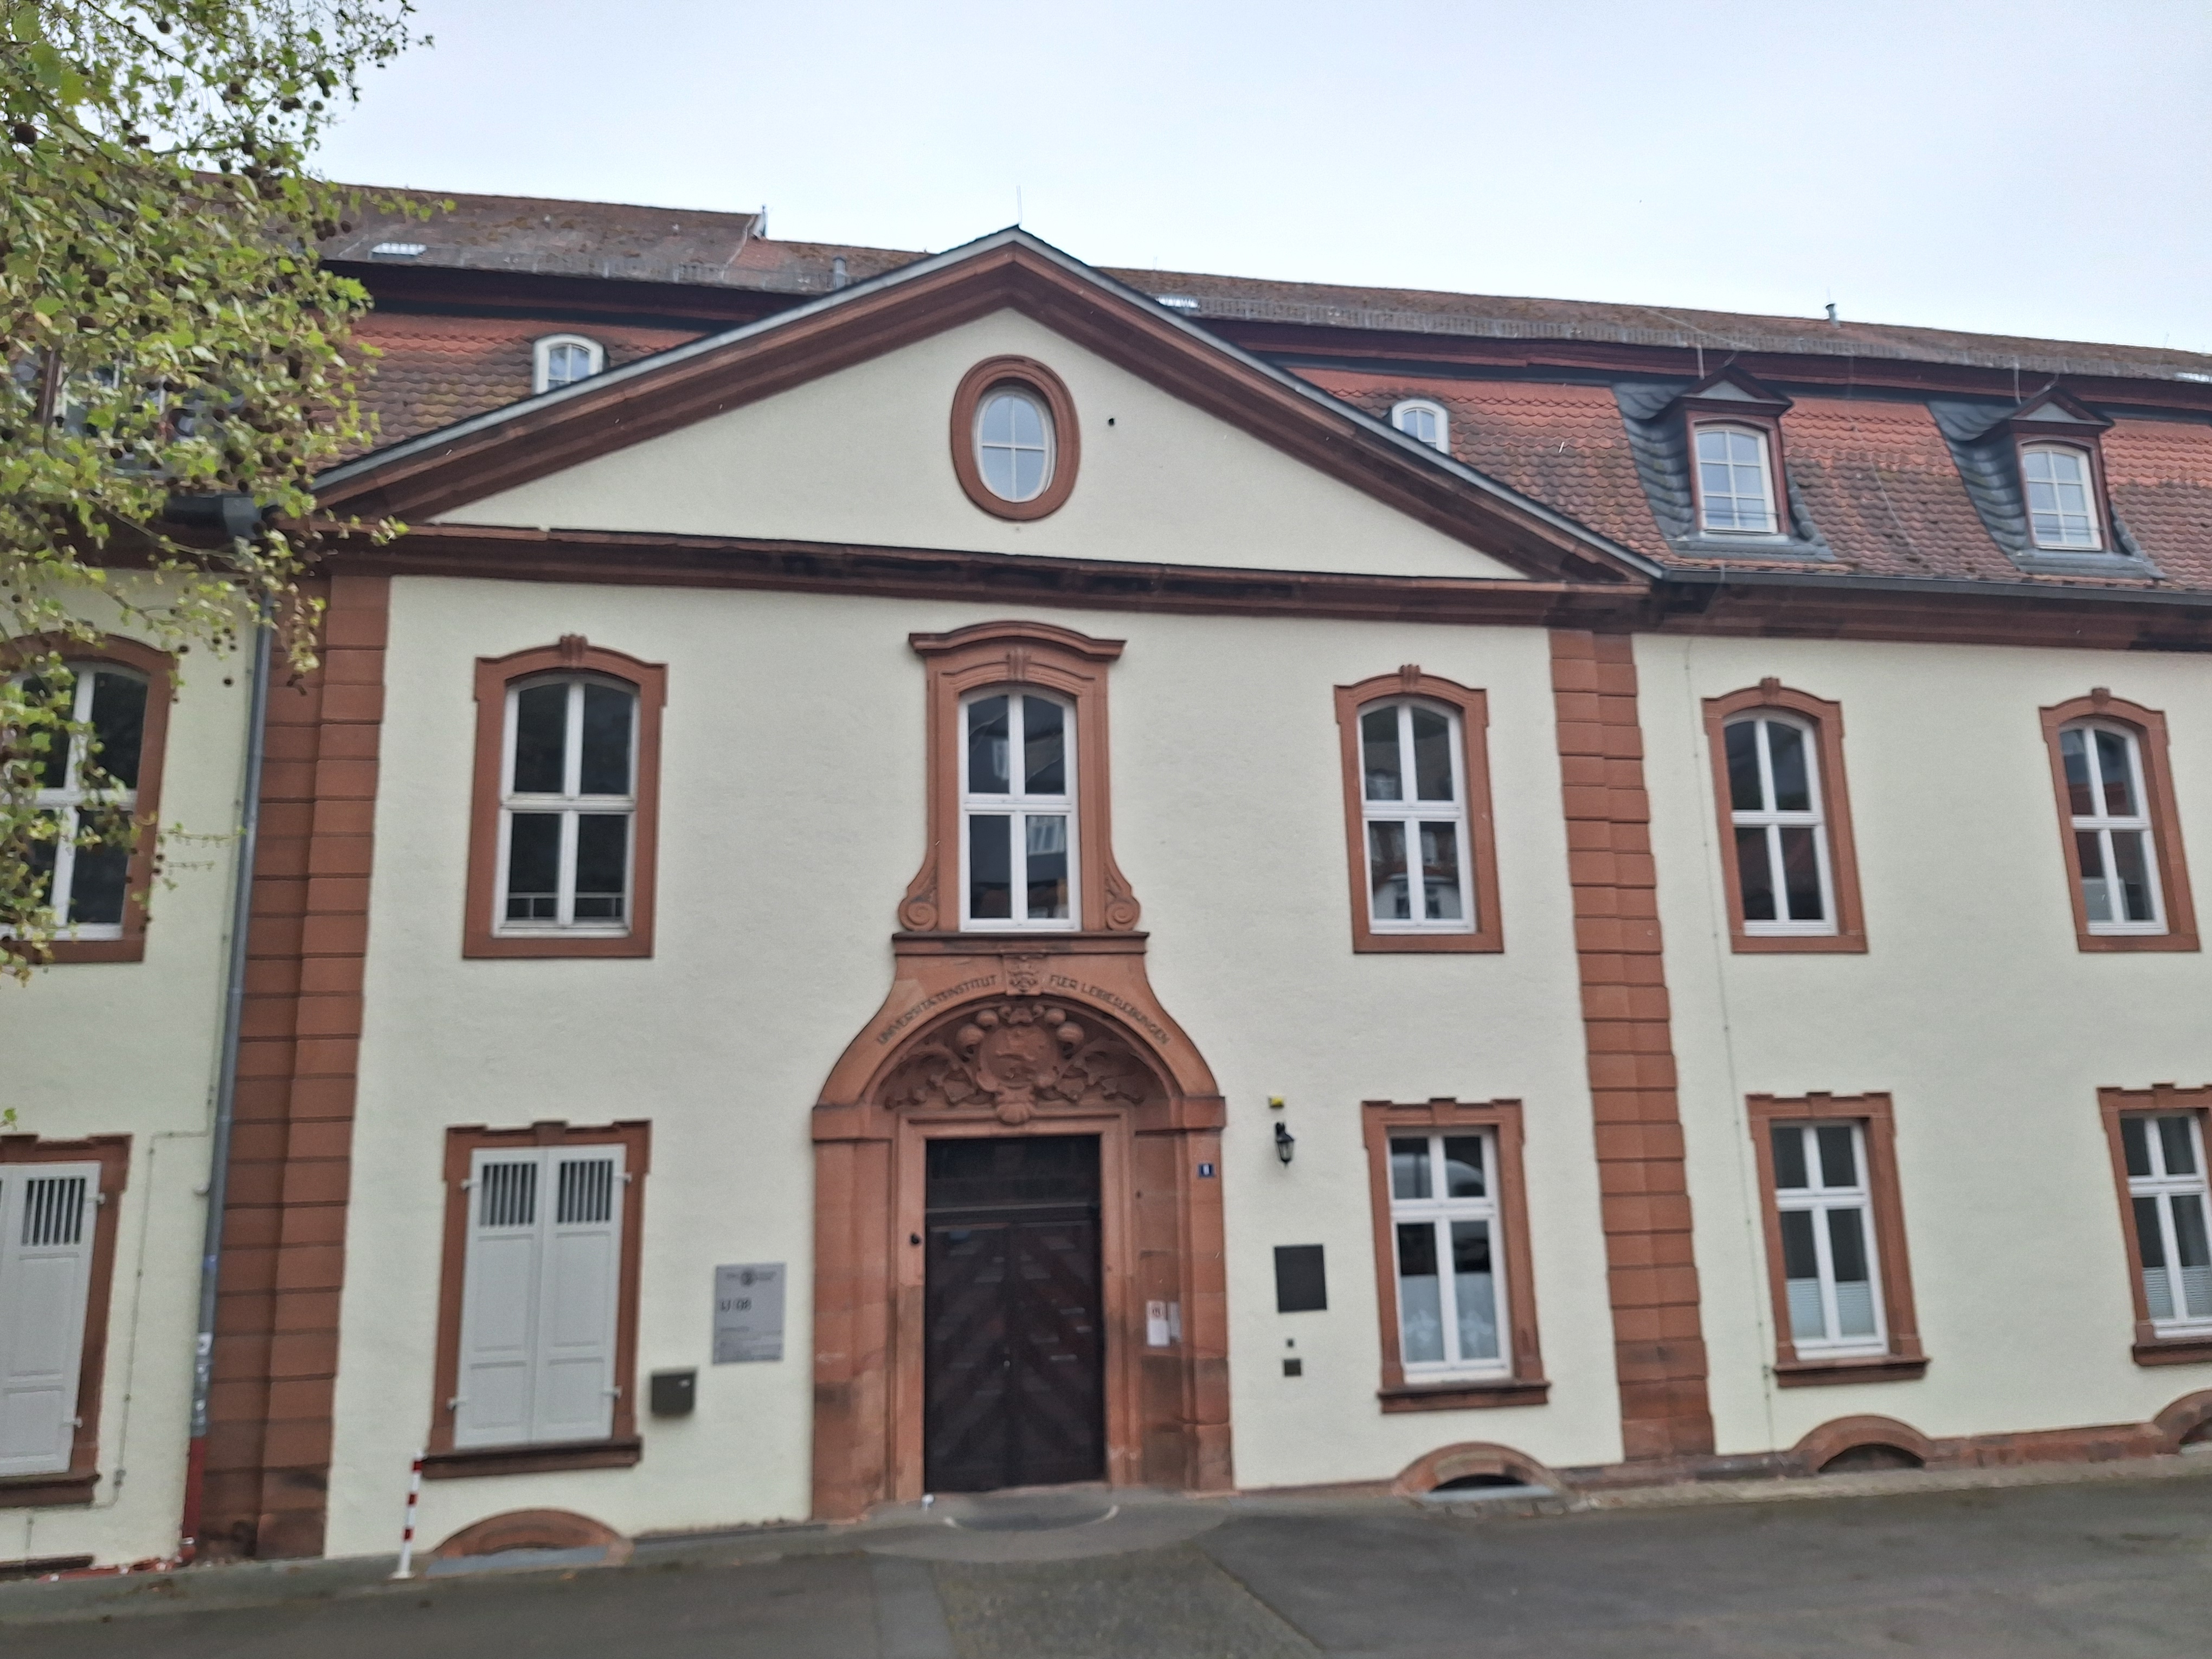
Building: Barfüßstraße 1